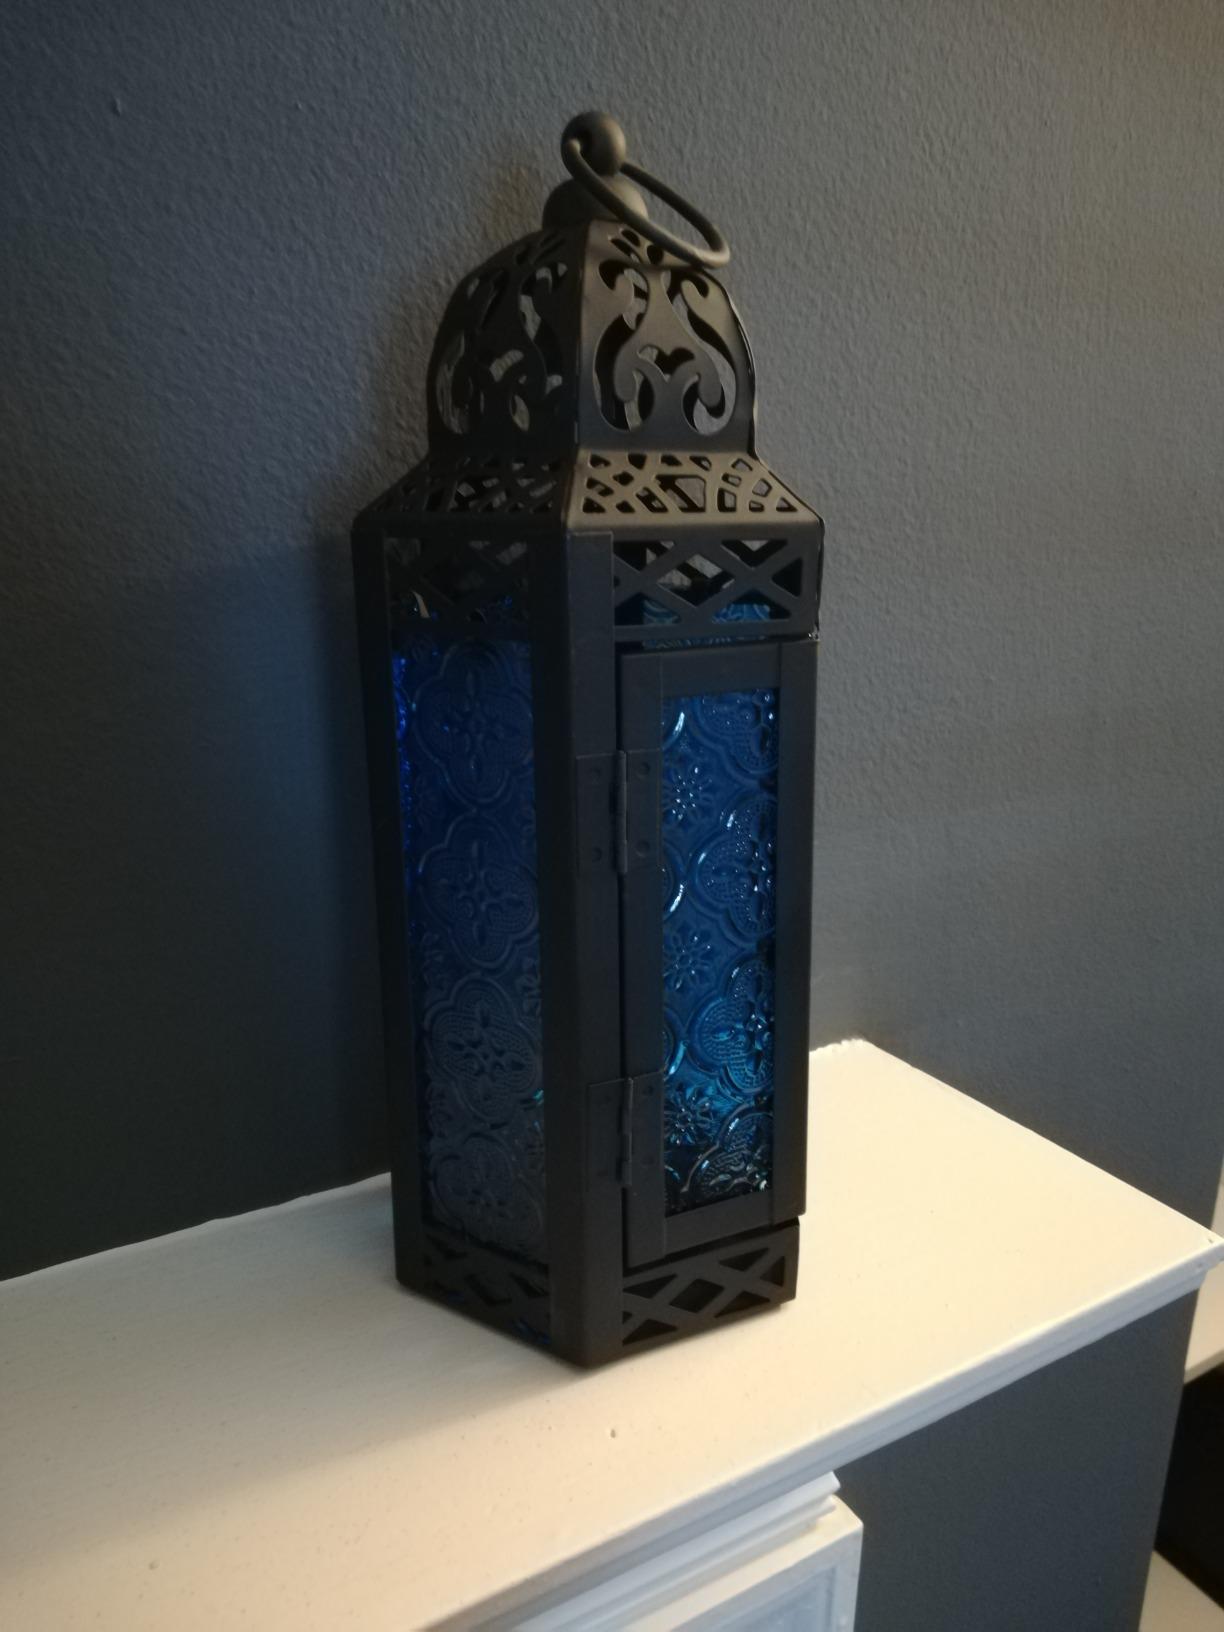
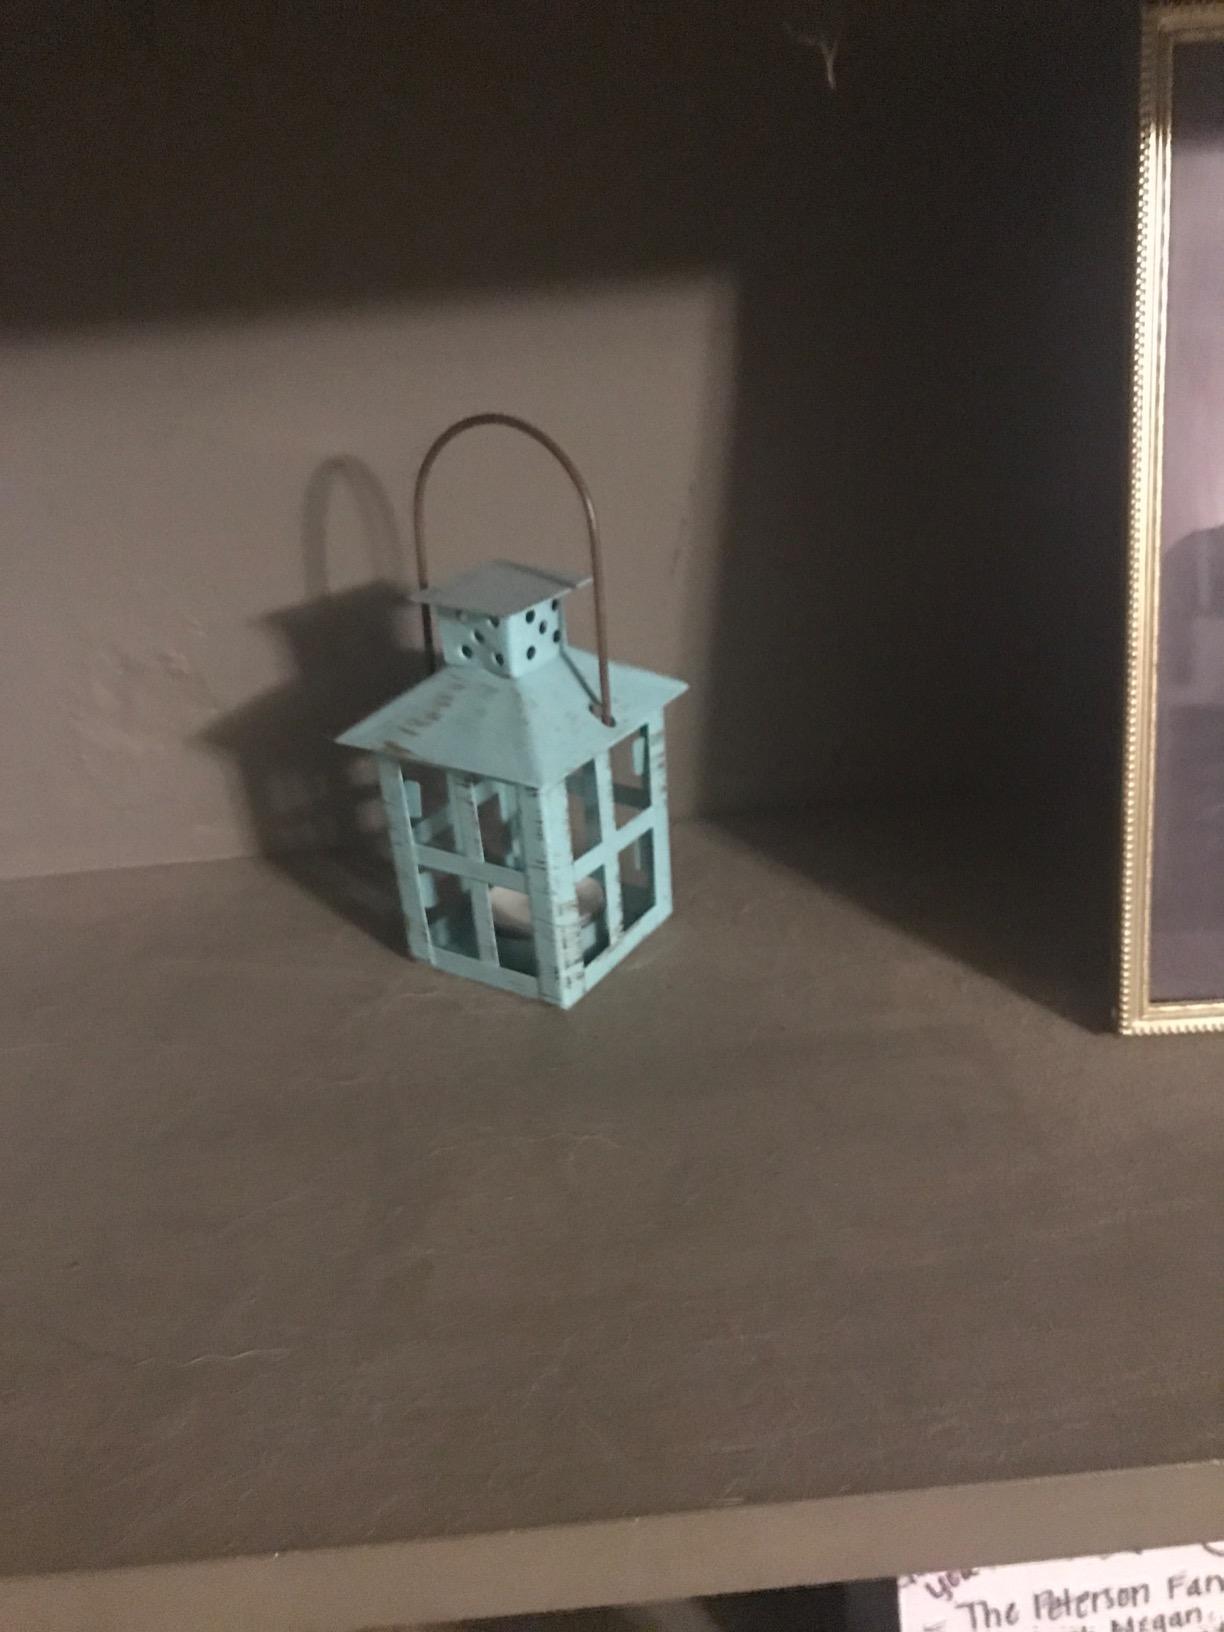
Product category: lantern
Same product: no